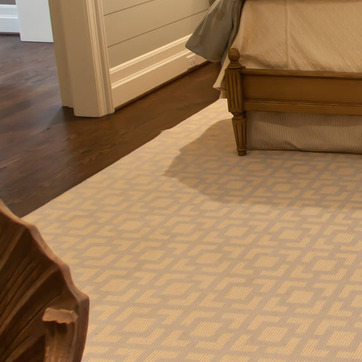
Material: carpet